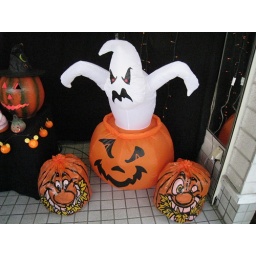
hhalloween in misawa on white pole road